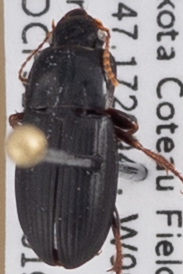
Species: Harpalus opacipennis
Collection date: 2019-06-04
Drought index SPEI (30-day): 0.03
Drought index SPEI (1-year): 0.63
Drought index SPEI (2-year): -0.03